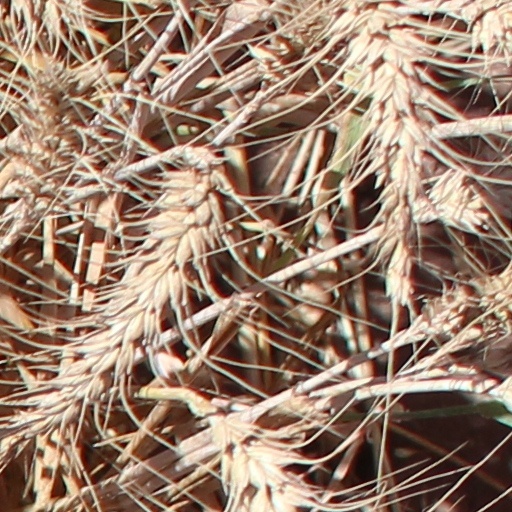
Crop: wheat